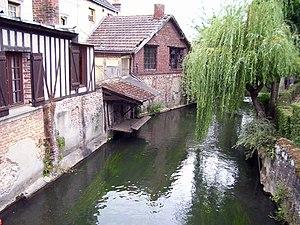
La Charentonne à Bernay (Eure, 27).
Bernay est une commune française située dans le département de l'Eure en Normandie.
La Charentonne est une rivière normande, affluente de la Risle en rive gauche et donc sous-affluente de la Seine.